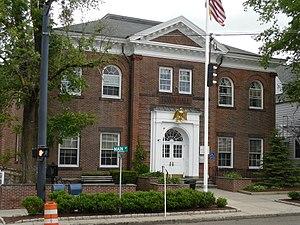
Ridgefield est une ville située dans le comté de Fairfield, dans l'État du Connecticut, aux États-Unis. Lors du recensement de 2010, Ridgefield avait une population totale de 24 638 habitants.